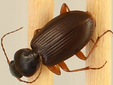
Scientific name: Synuchus impunctatus
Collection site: Bartlett Experimental Forest NEON (BART), plot BART_068